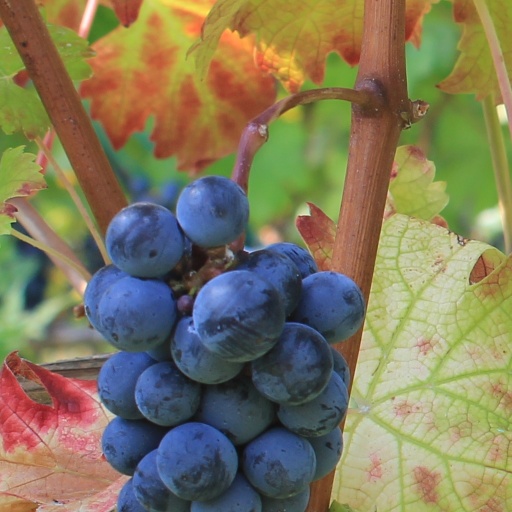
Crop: grape